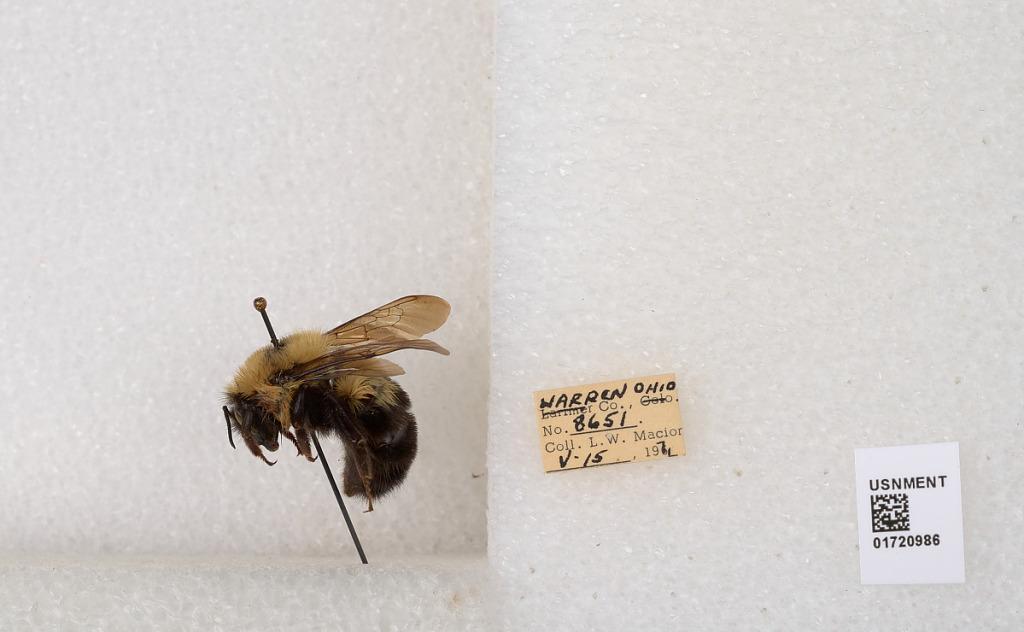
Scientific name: Bombus bimaculatus Cresson
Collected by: L. Macior
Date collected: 1971-5-15
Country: United States
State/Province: Ohio
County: Warren
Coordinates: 39.4276, -84.1668